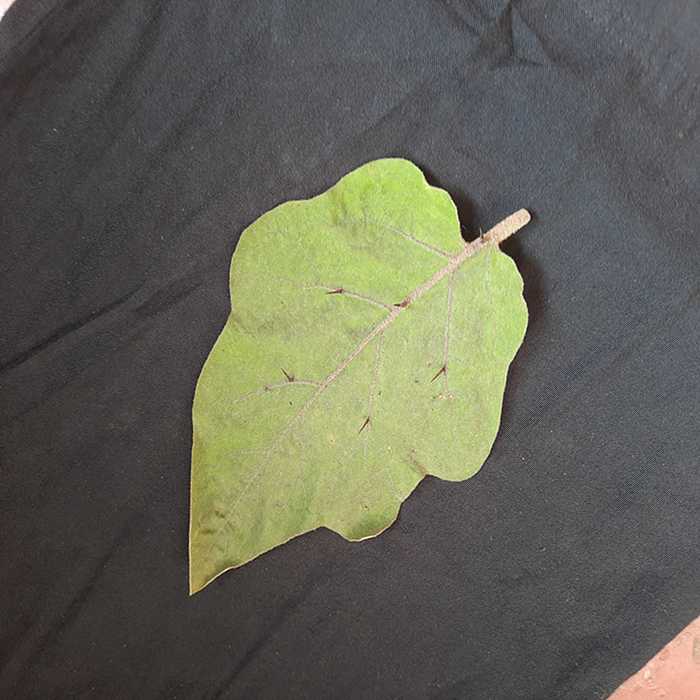
Plant: Eggplant
Label: Eggplant fresh leaf